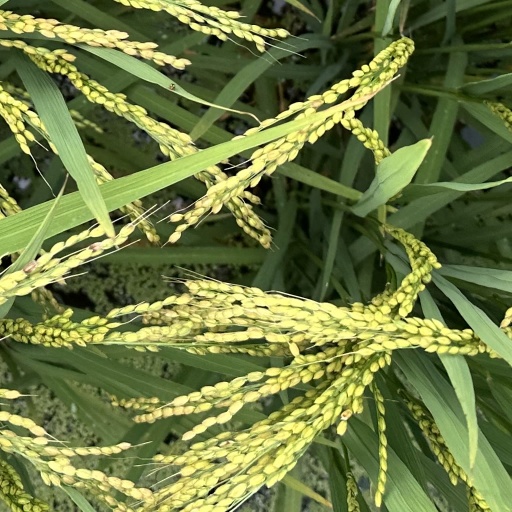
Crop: rice